Question: Please indicate a possible affordance area of the frisbee that can be used for holding
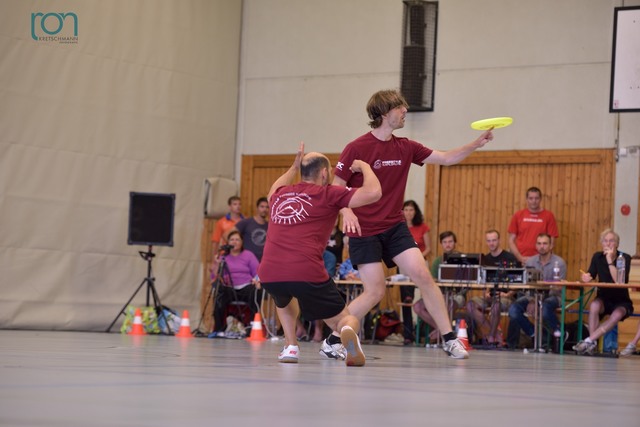
Answer: [467.72, 113.73, 515.599, 131.306]